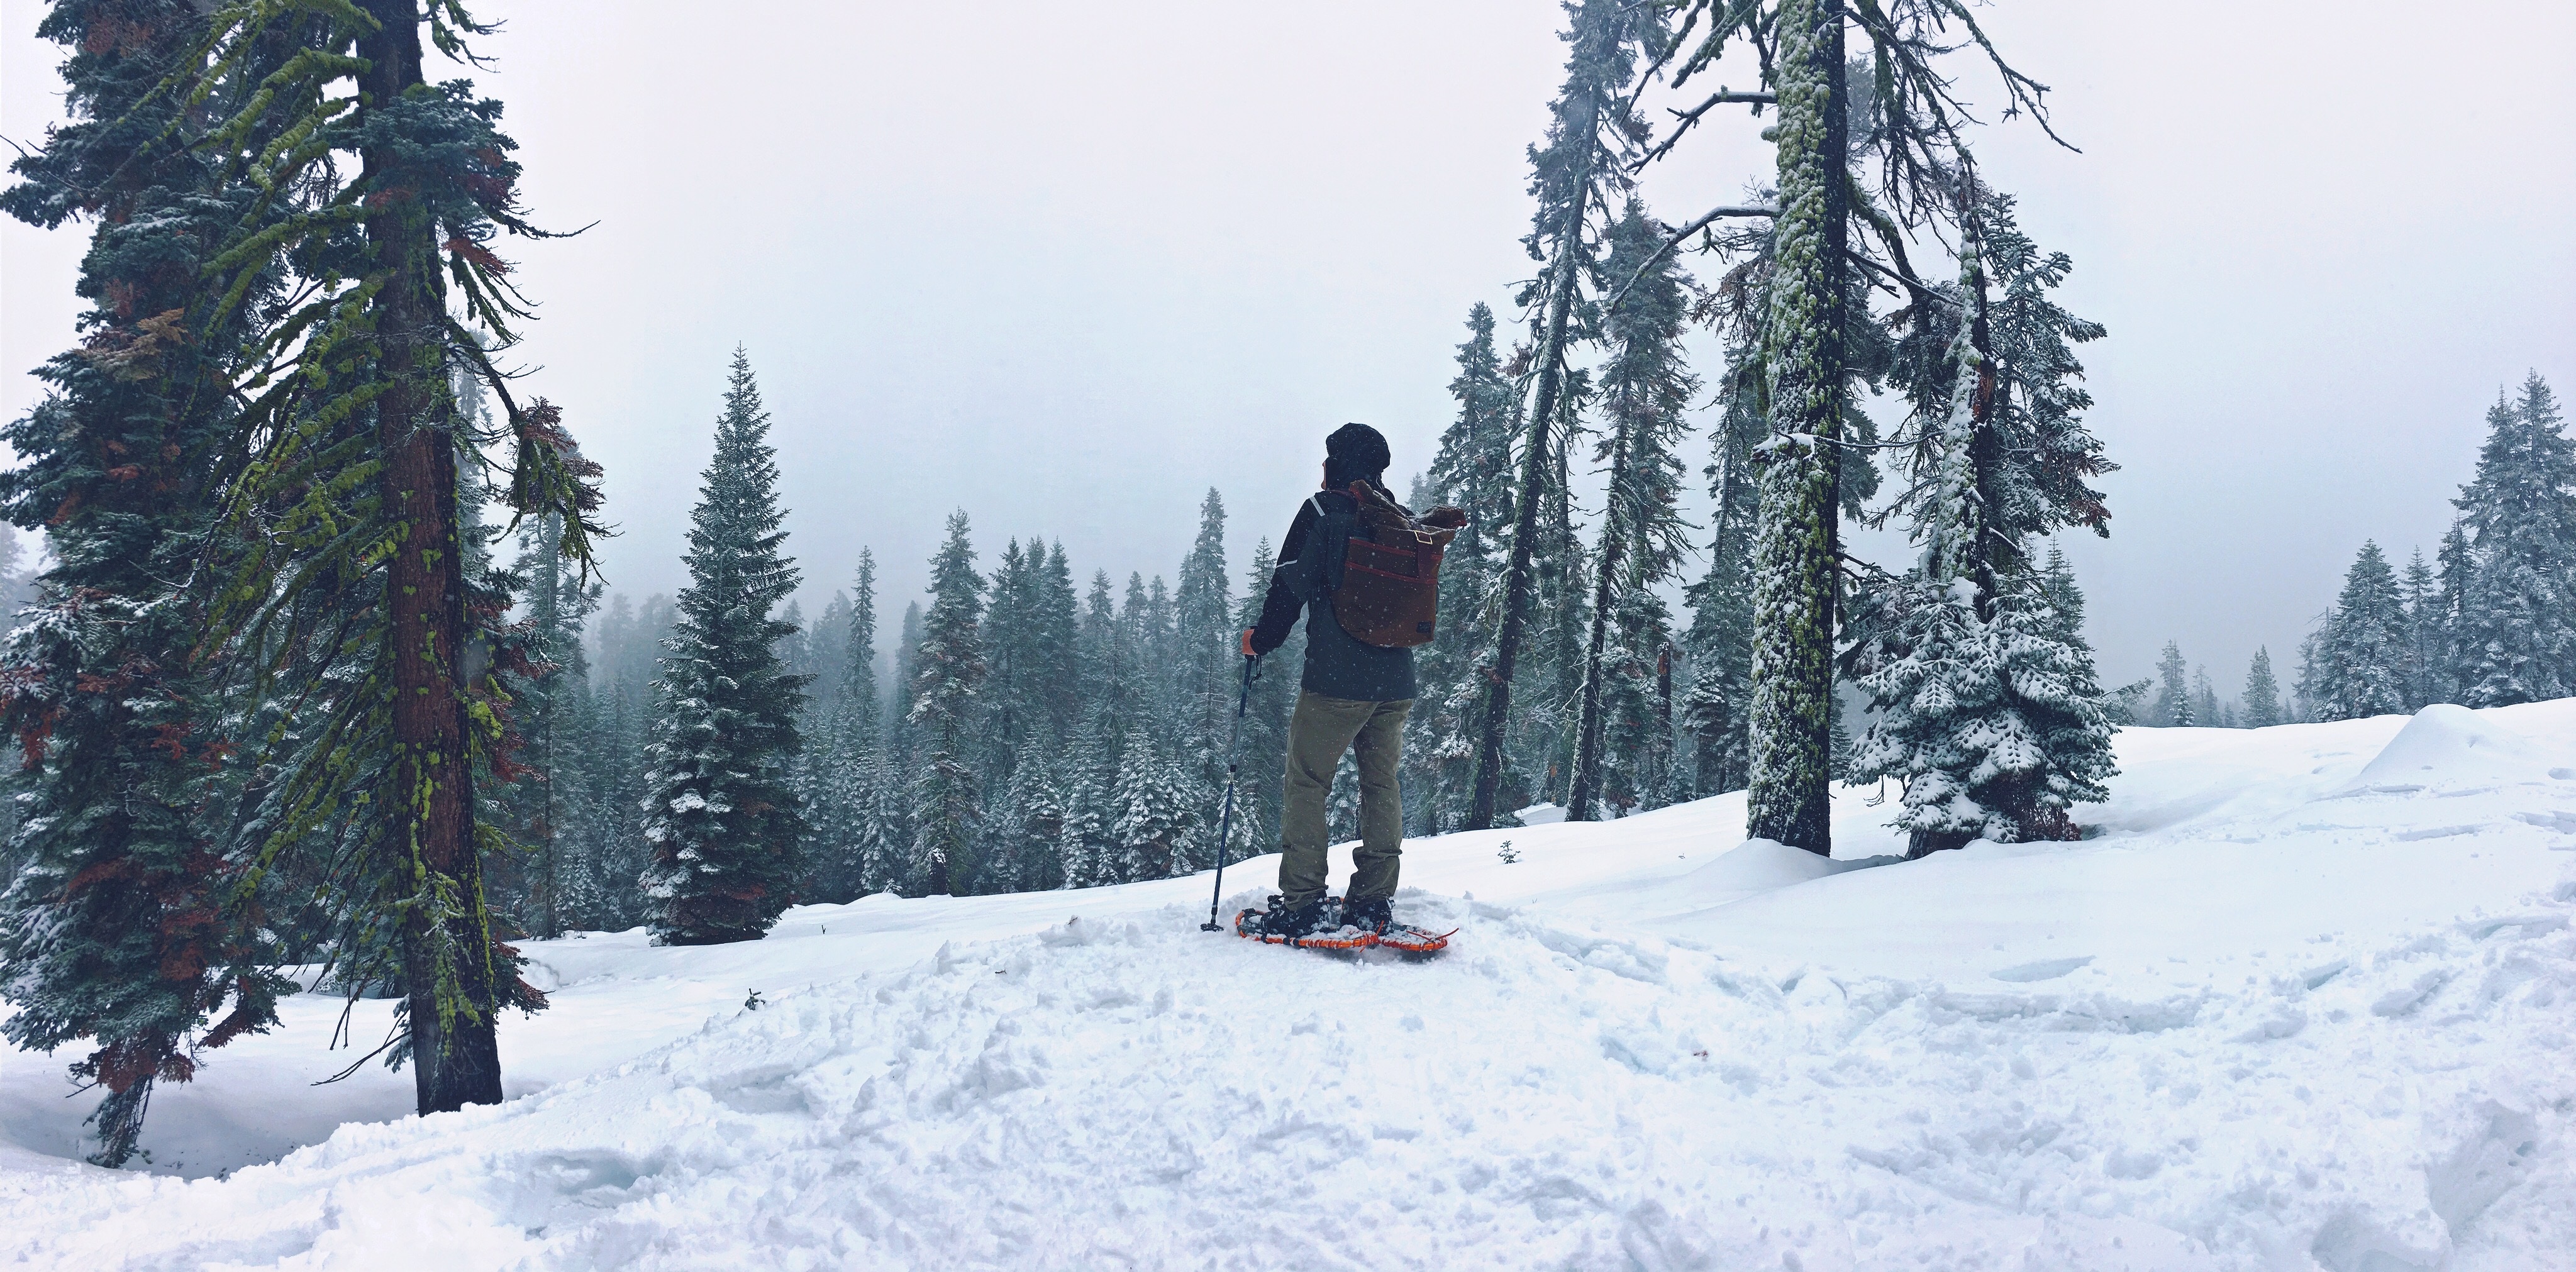
tree, forest, snow, winter, hill, mountain range, weather, snowshoe, skiing, ridge, winter sport, sports, resort, ski, footwear, piste, nordic skiing, ski mountaineering, ski equipment, geological phenomenon